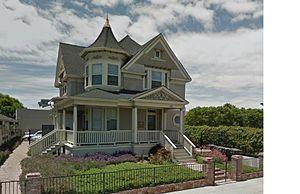
Ceci est la liste des lieux historiques inscrits sur le registre national dans le comté de Monterey en Californie.